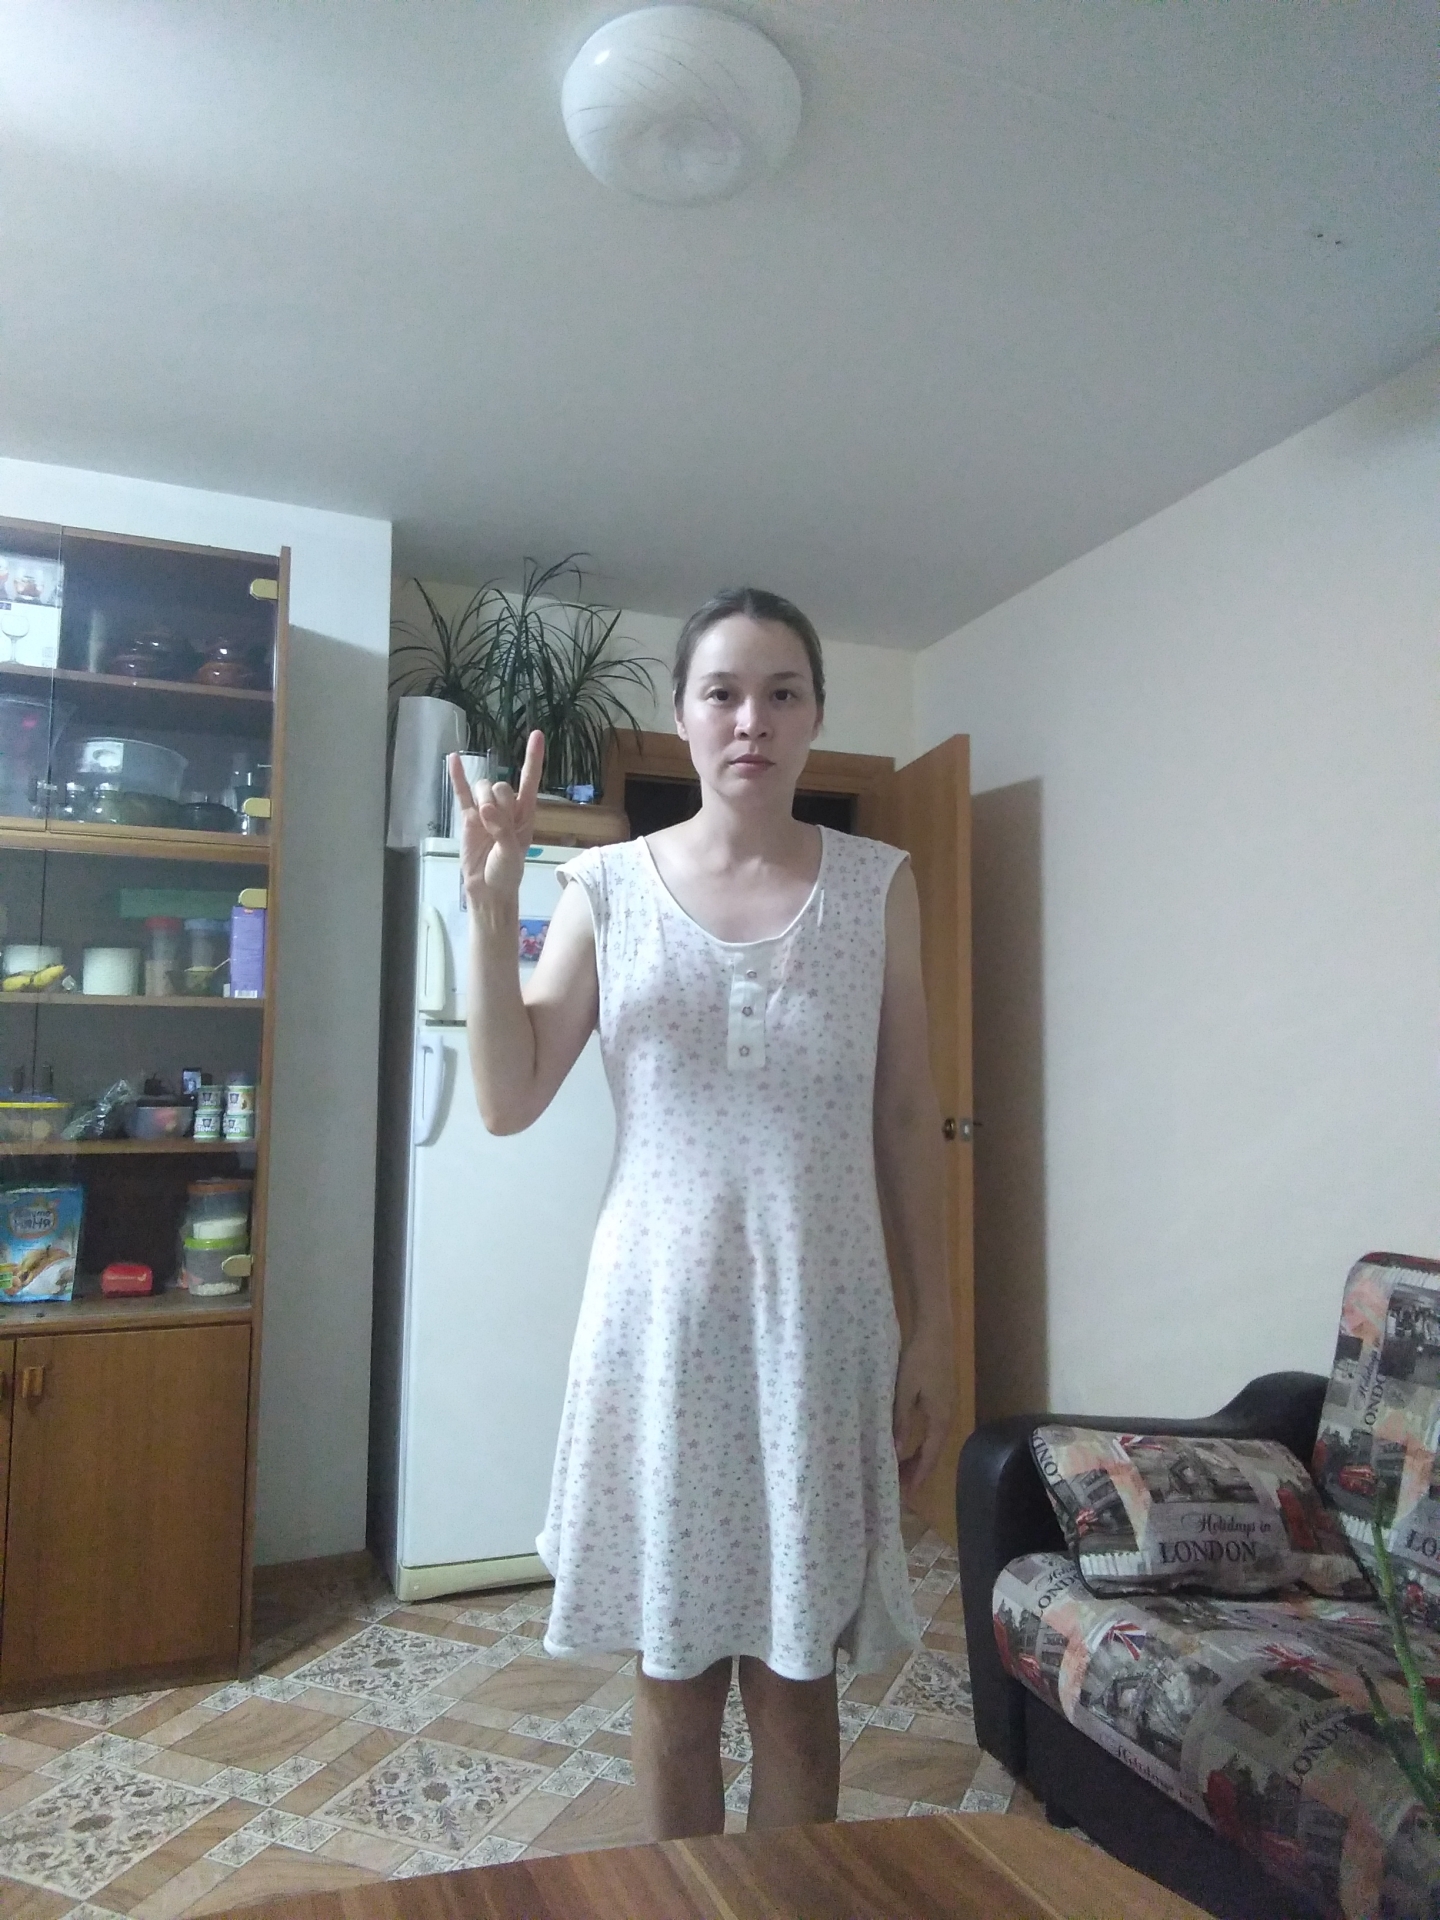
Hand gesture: rock